Matthew Kenney

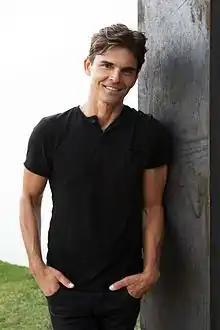
Kenney in 2016

Matthew Kenney is an American celebrity chef, entrepreneur, author, and educator specializing in plant-based cuisine. He is the author of 12 cookbooks, founder of dozens of vegan restaurants, and founder of the companies Matthew Kenney Cuisine and Matthew Kenney Culinary, a plant-based diet education business.